Windsurfing

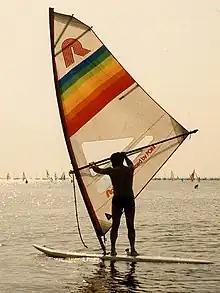
Windsurfing in the late evening on a longboard at Sandbanks in the 1980s (Poole Harbour, England)

Jim Drake, a California aeronautical engineer, invented and patented a sail powered surfboard in 1967 that became the modern Windsurfer we know today. Drake's version differed from Darby's in many significant ways. The sailor stood upright on a large, high-performance surfboard while holding directly onto the windward side of an aerodynamically shaped triangular sail.